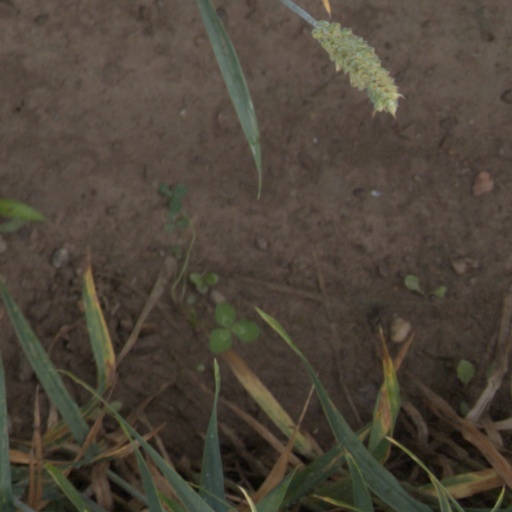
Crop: wheat